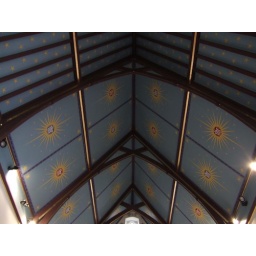
This cute church is next door to Darragh in Fulham.